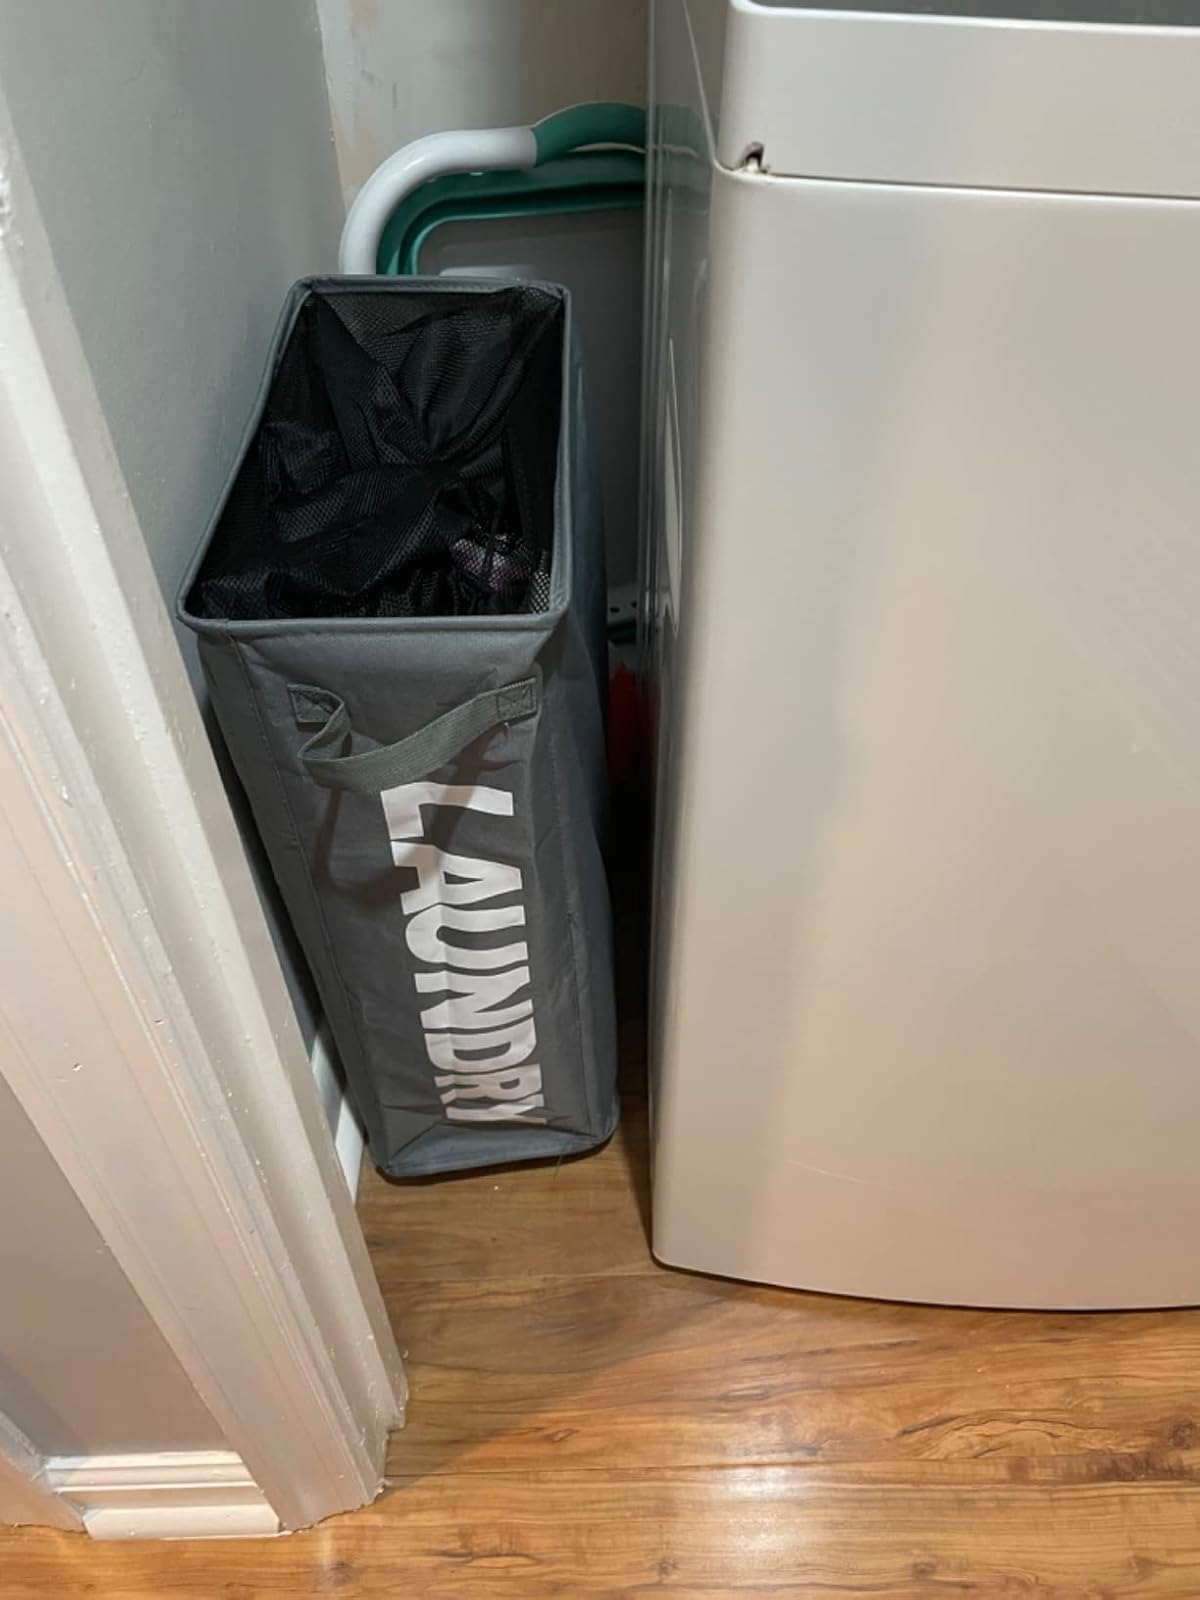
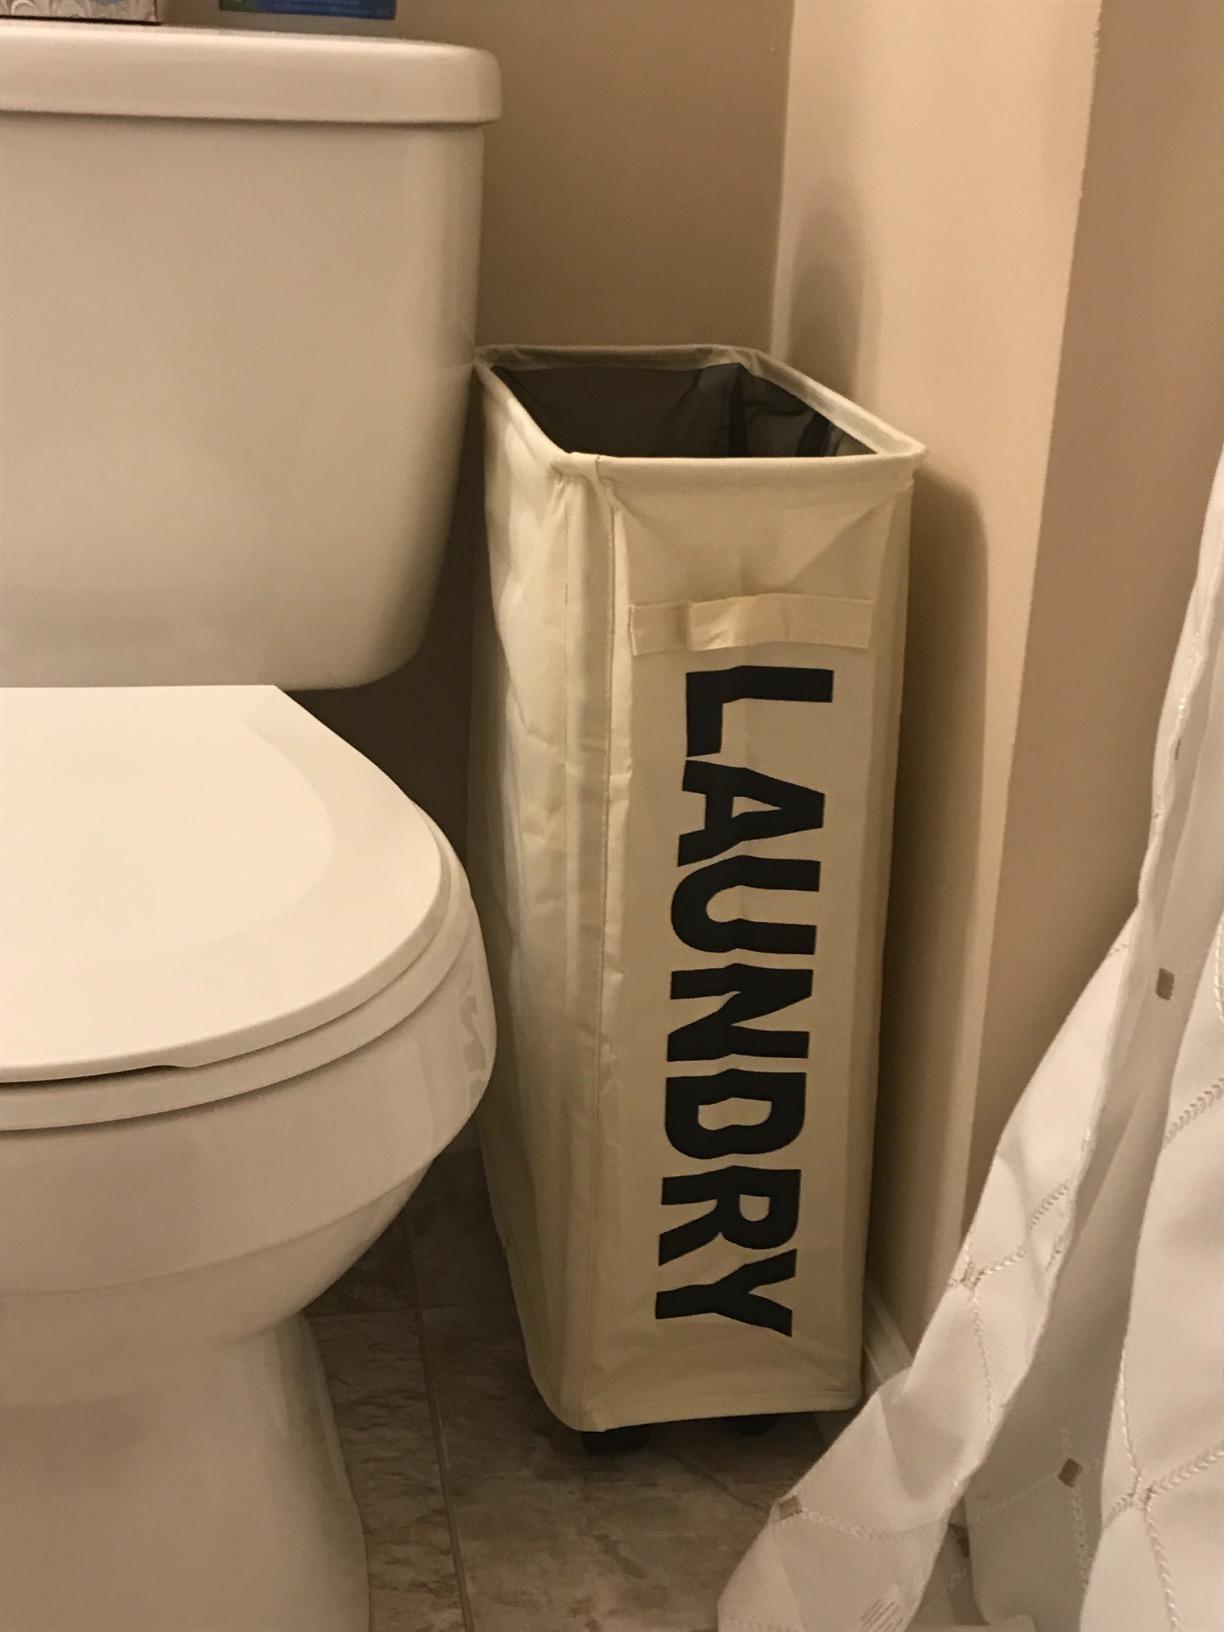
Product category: items_hamper
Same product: no